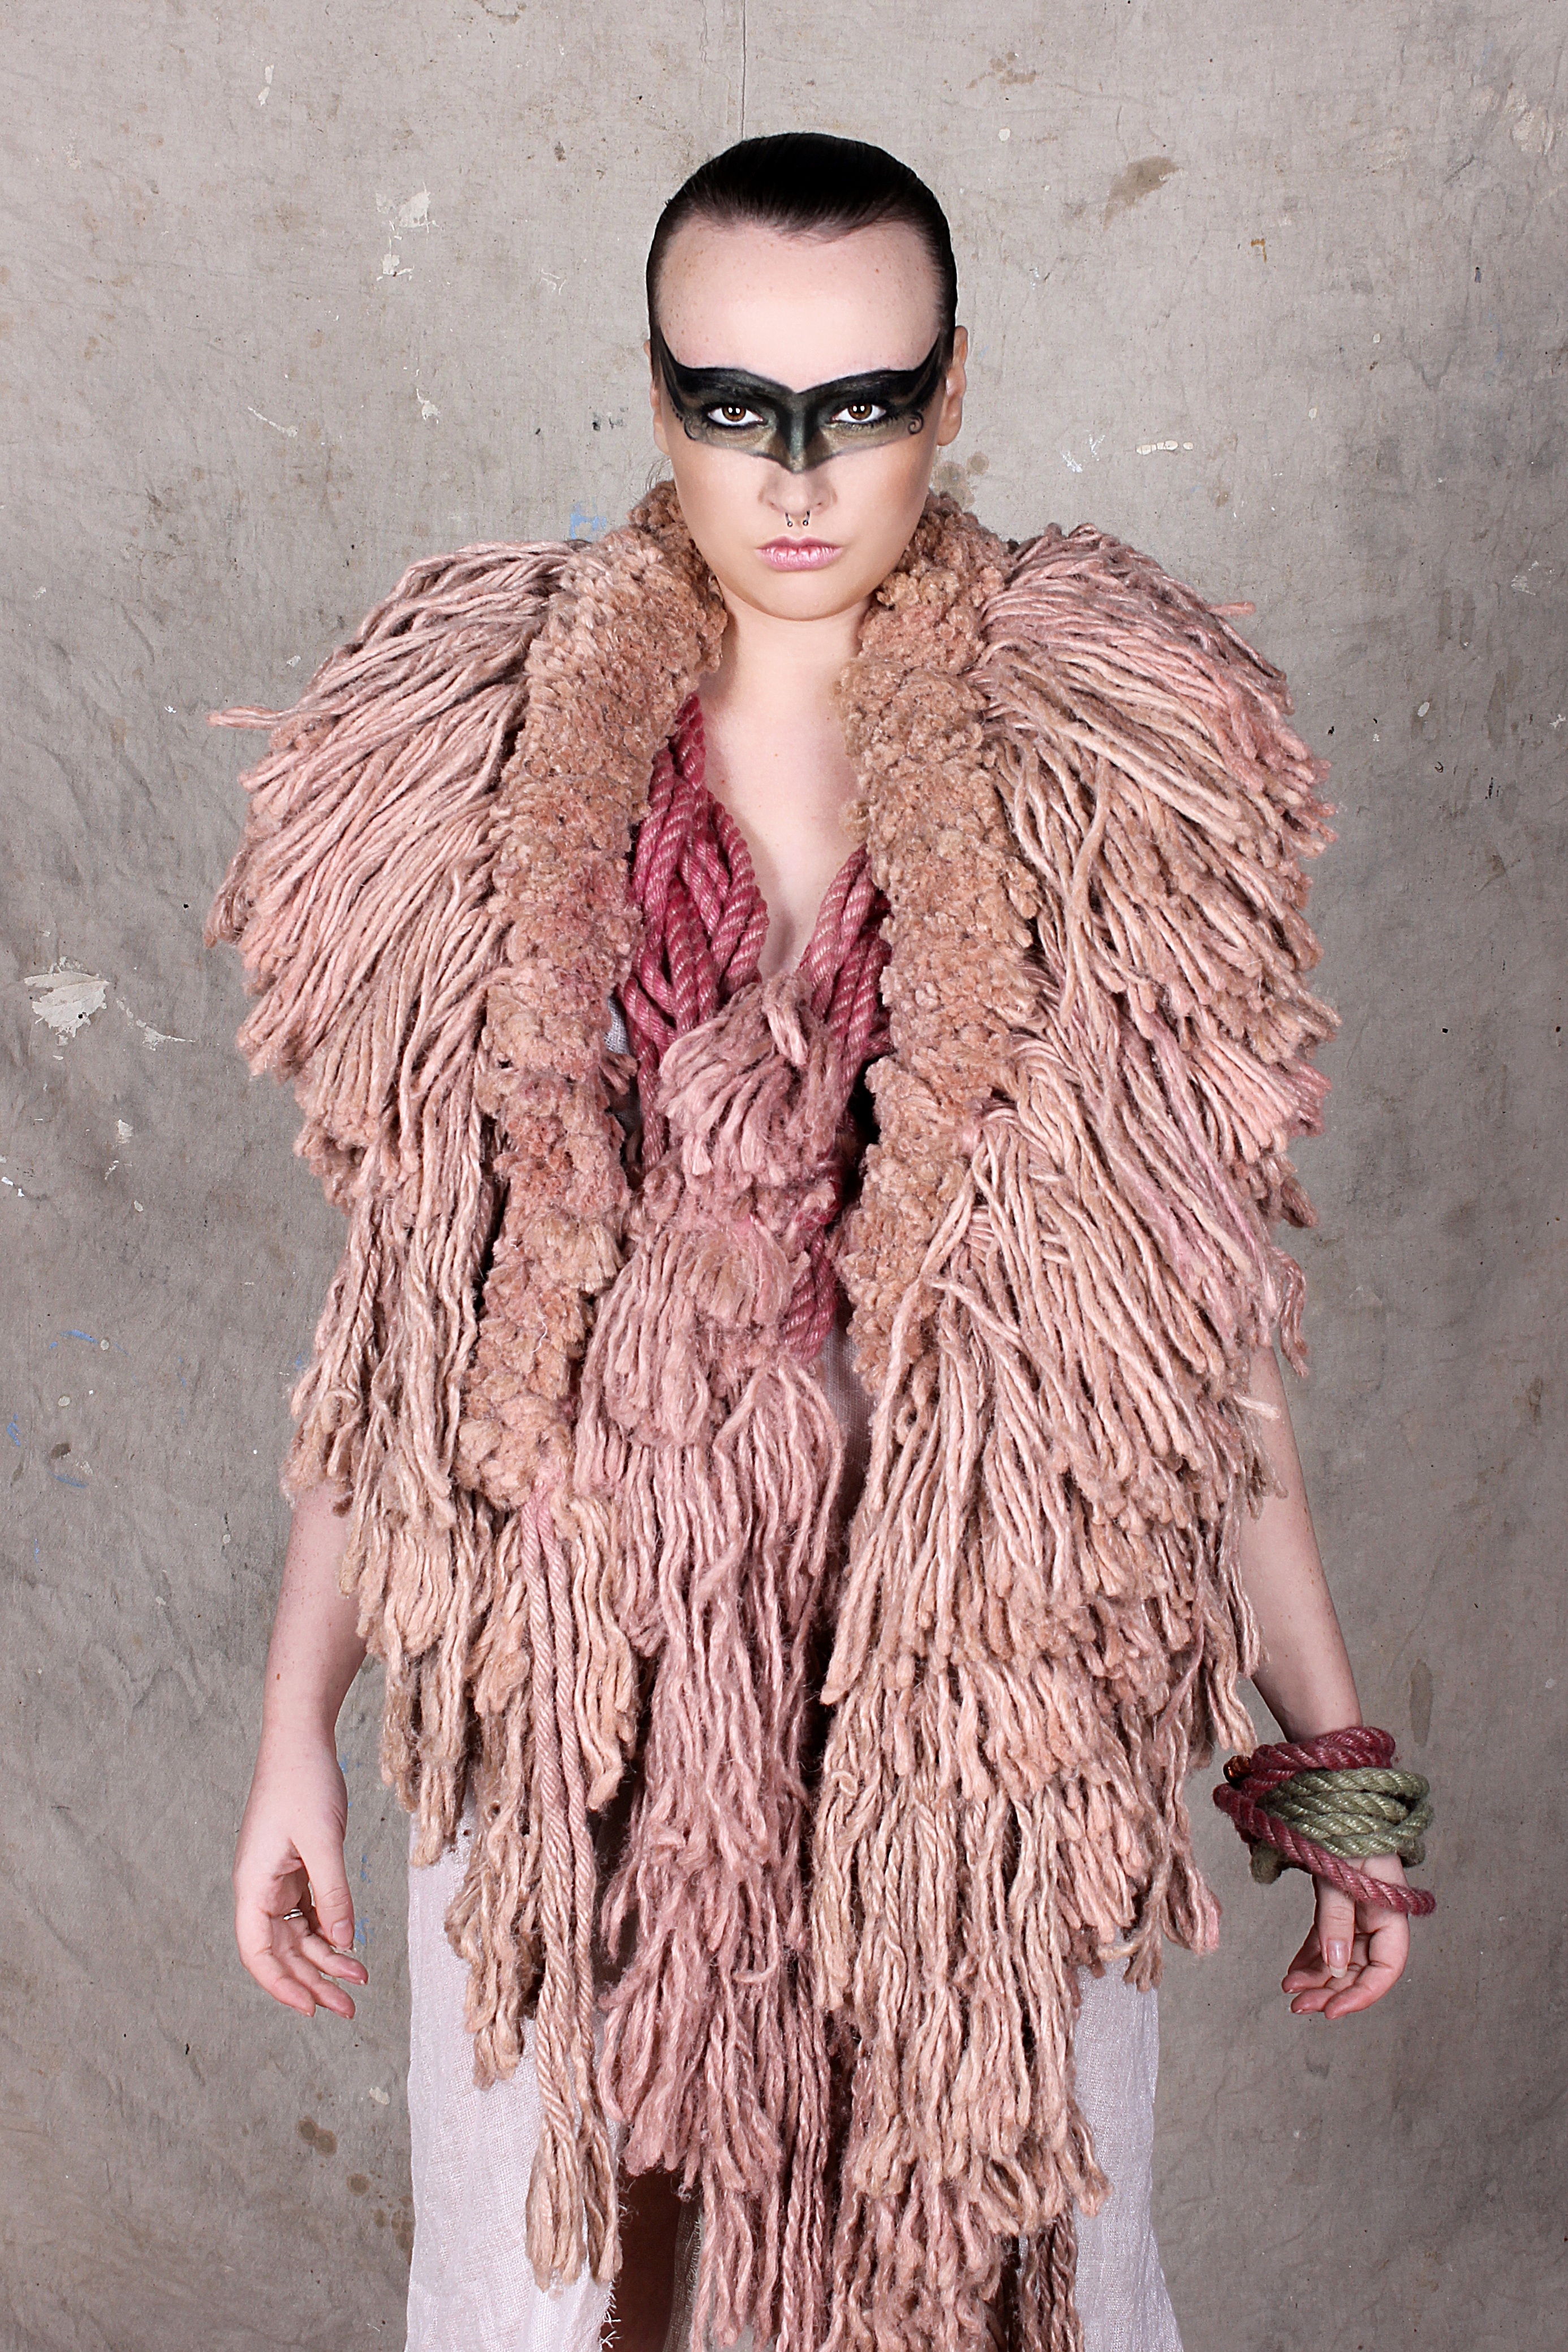
fur, fashion, clothing, outerwear, material, long hair, designer, textile, scotland, gas model management, kat andrews, elgin, fashion accessory, fur clothing